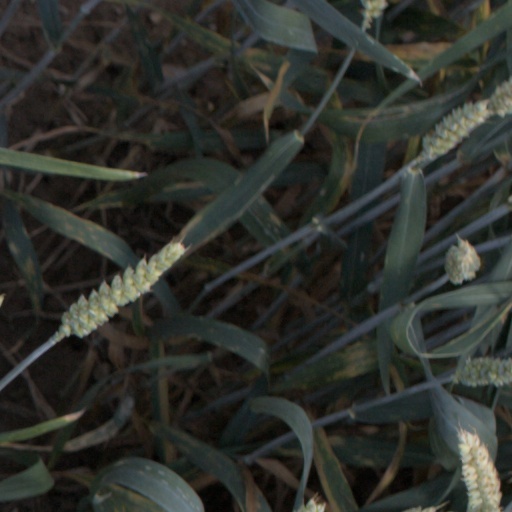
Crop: wheat